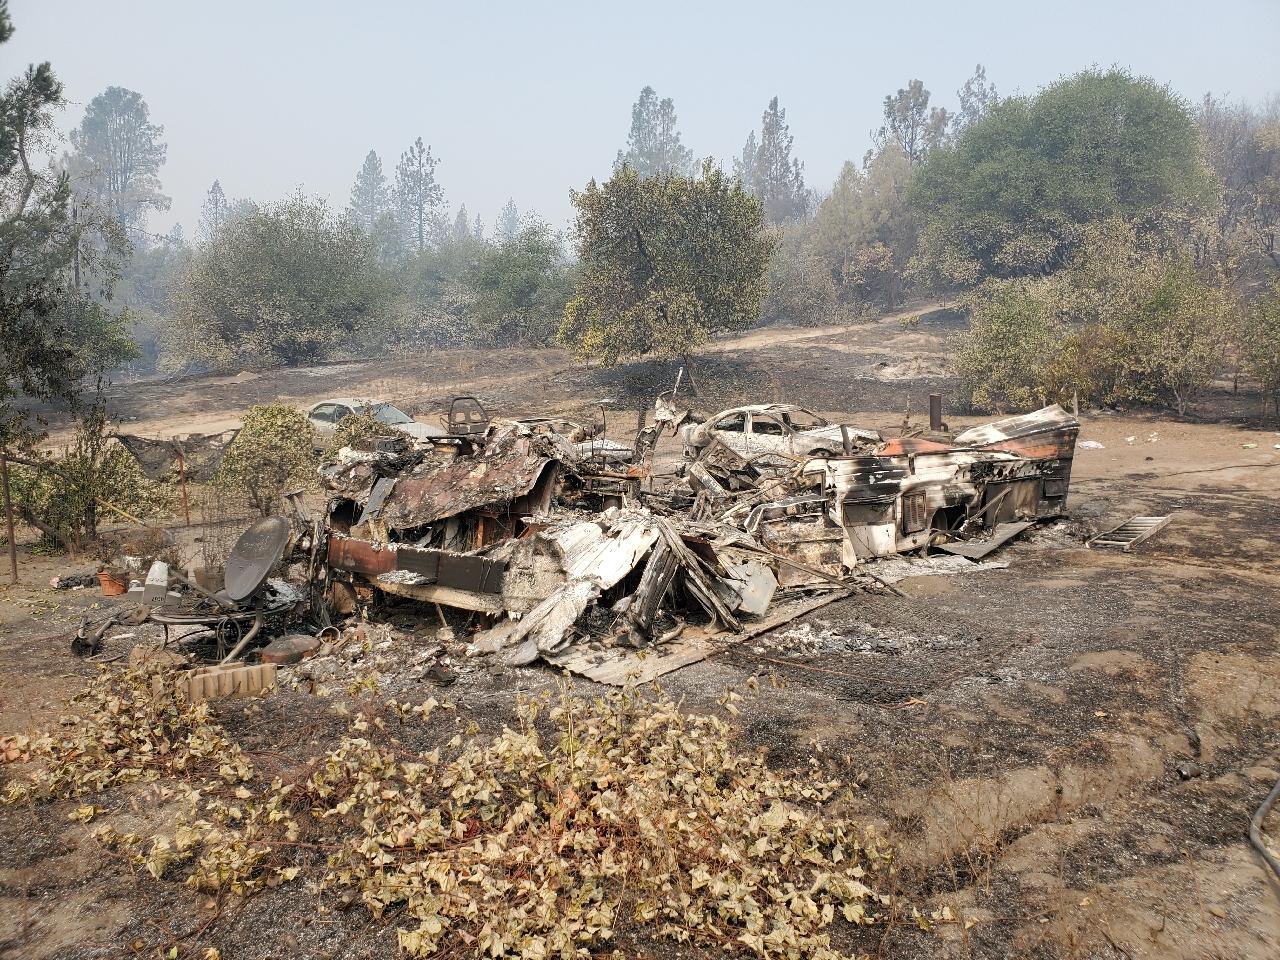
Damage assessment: destroyed